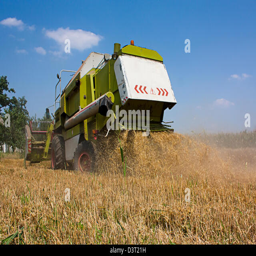
combine harvester collecting wheat or barley from a rural field on a summers day